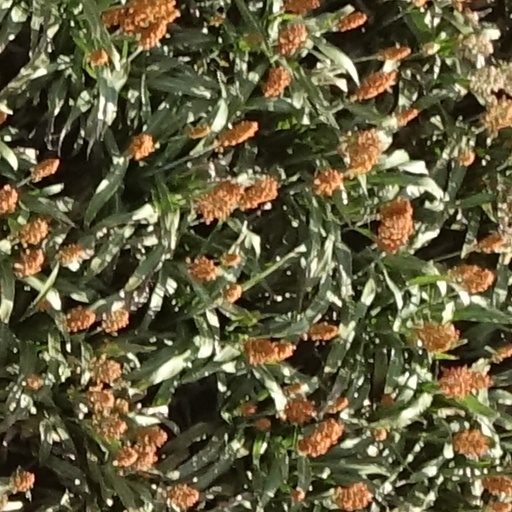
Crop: sorghum